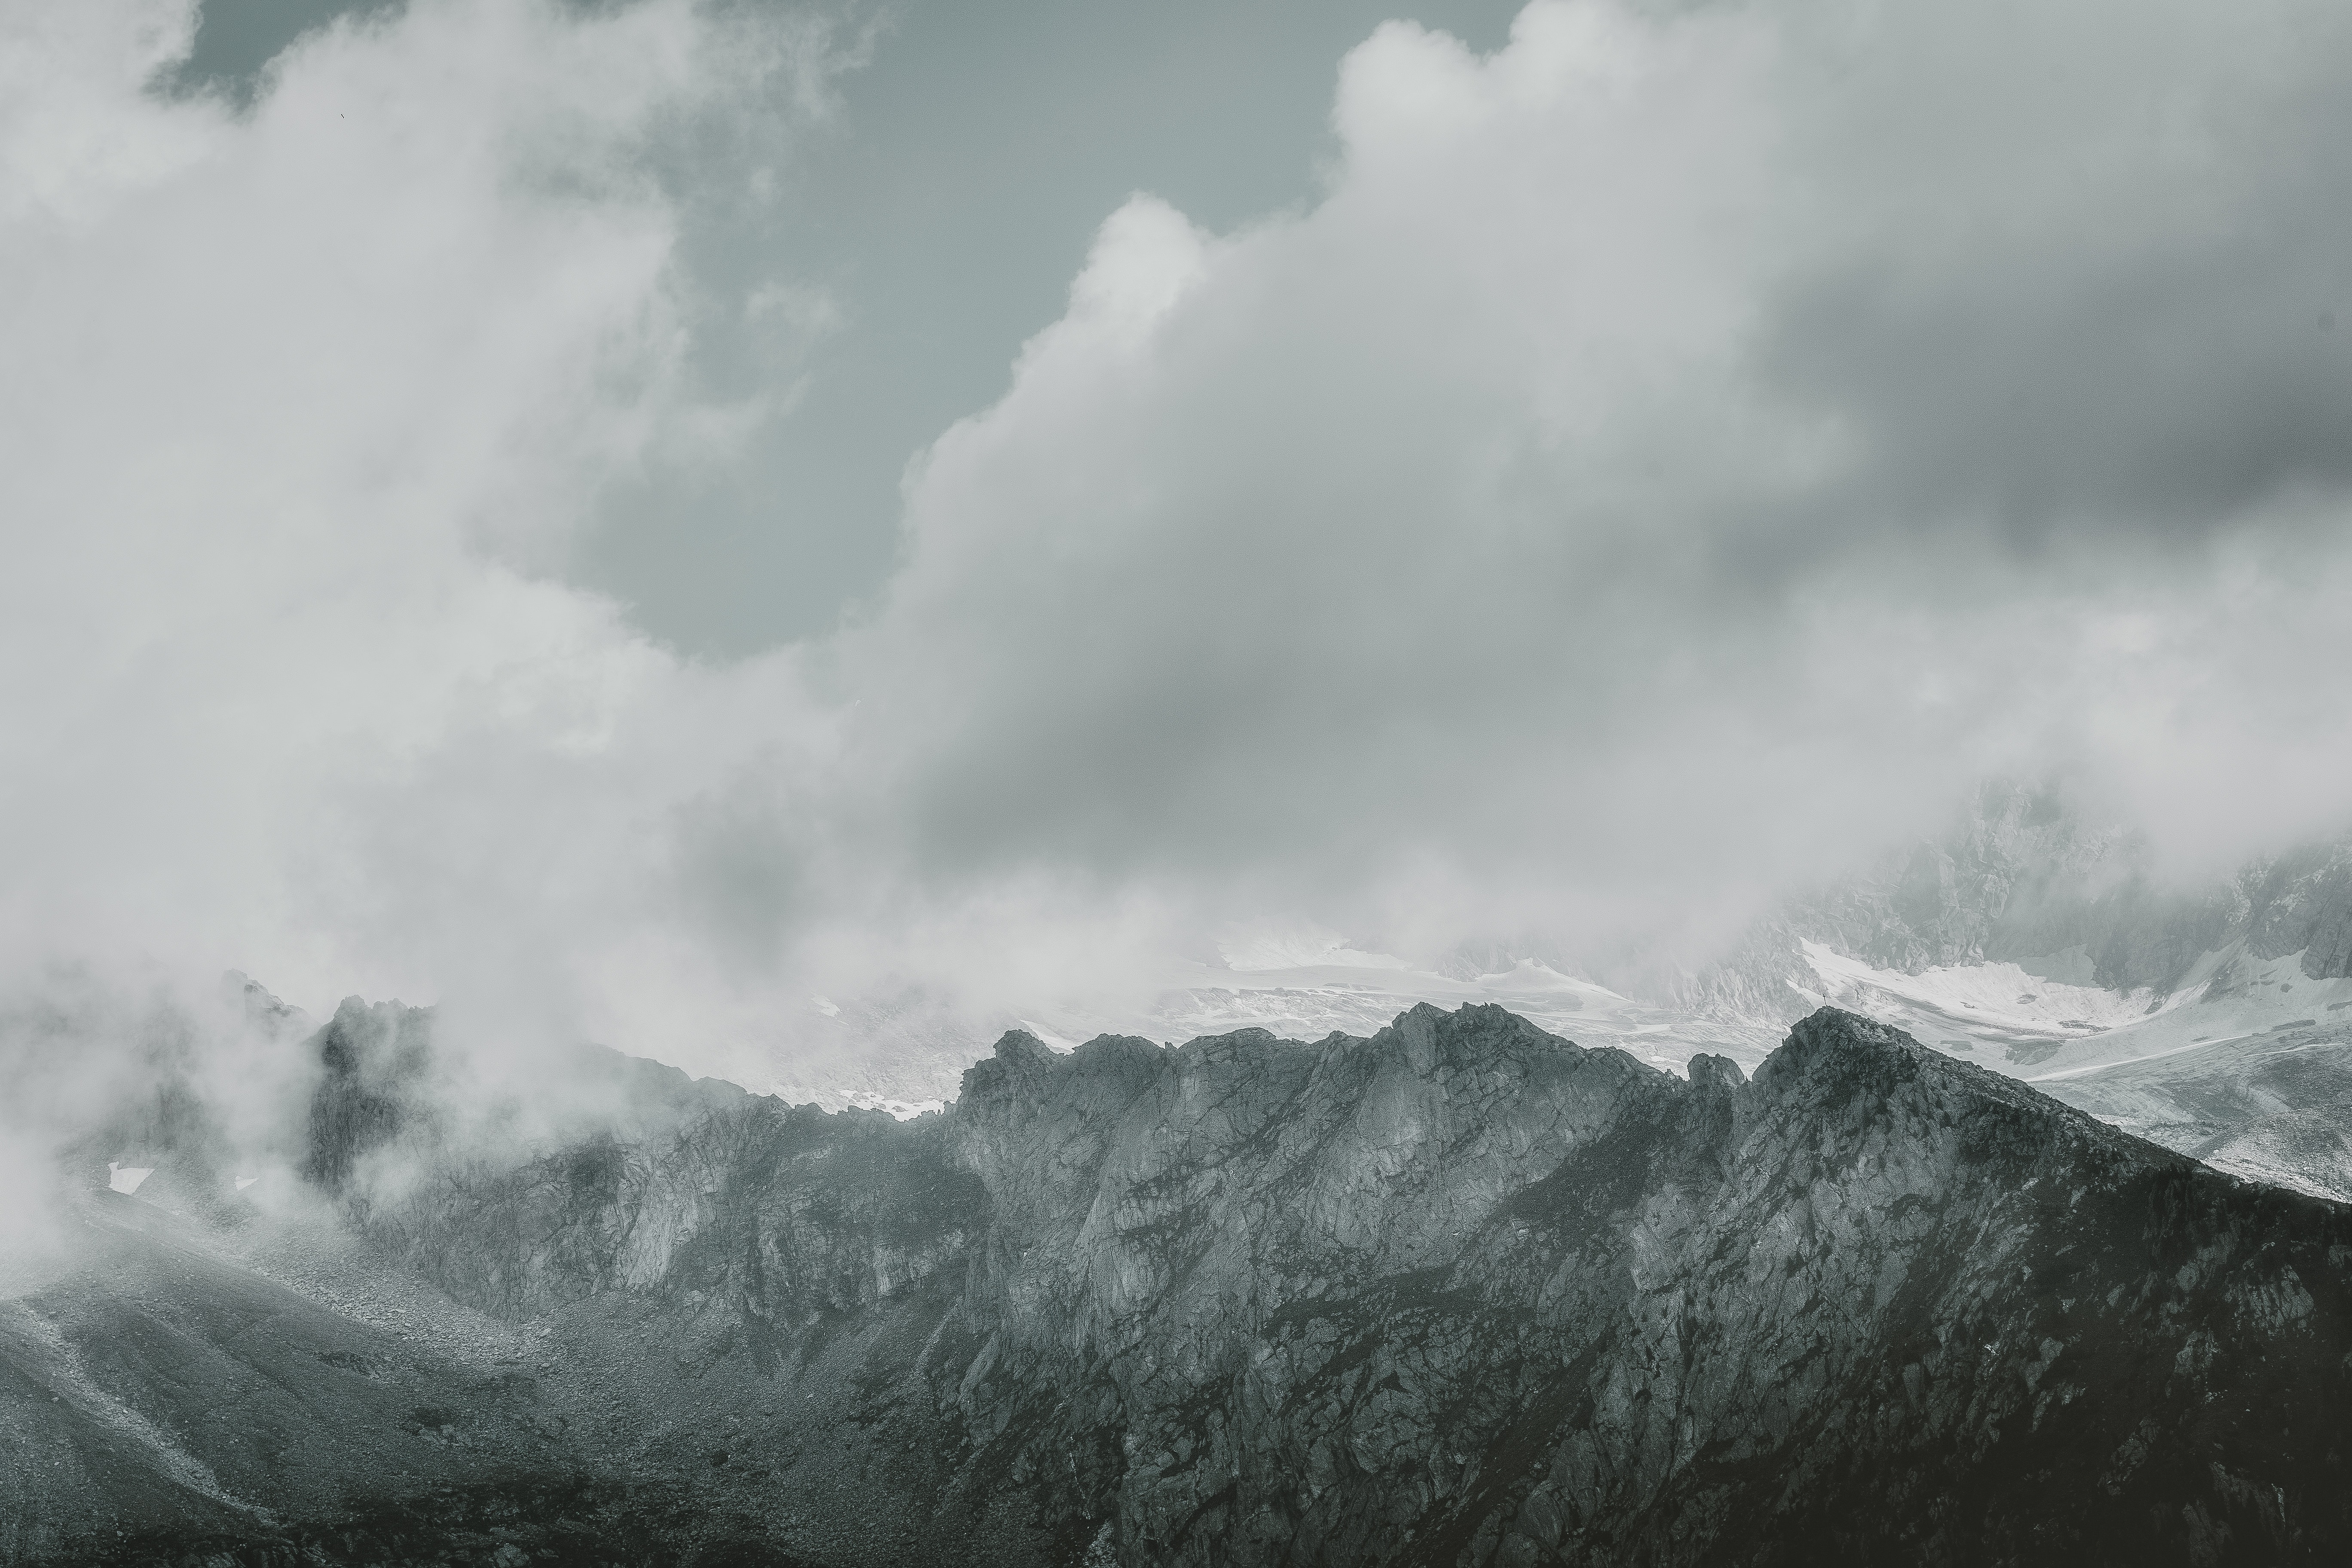
sky, white, mountainous landforms, cloud, mountain, atmospheric phenomenon, mountain range, geological phenomenon, highland, atmosphere, wave, black and white, ridge, alps, cumulus, monochrome photography, hill, massif, landscape, wind wave, fell, glacier, meteorological phenomenon, summit, photography, stock photography, glacial landform, snow, mist